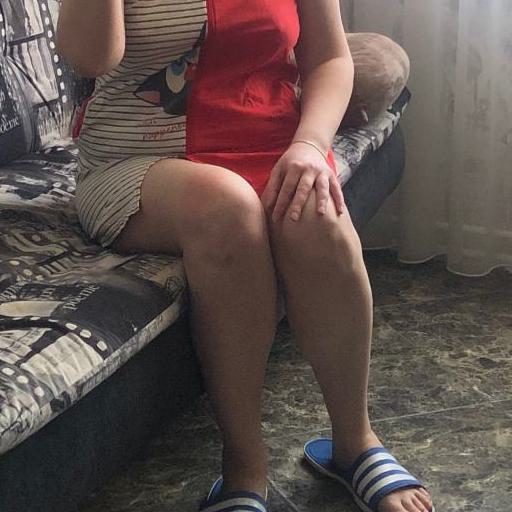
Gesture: no_gesture